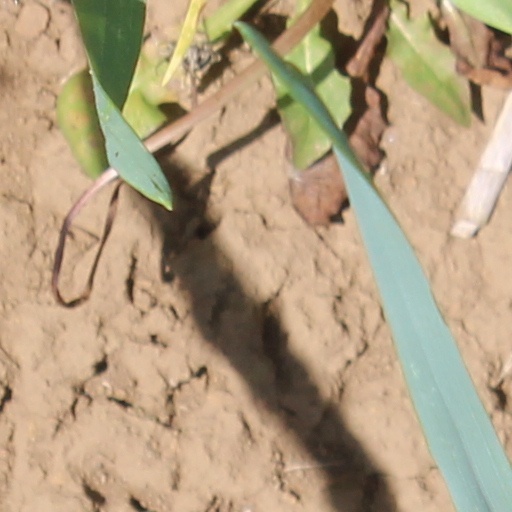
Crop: wheat